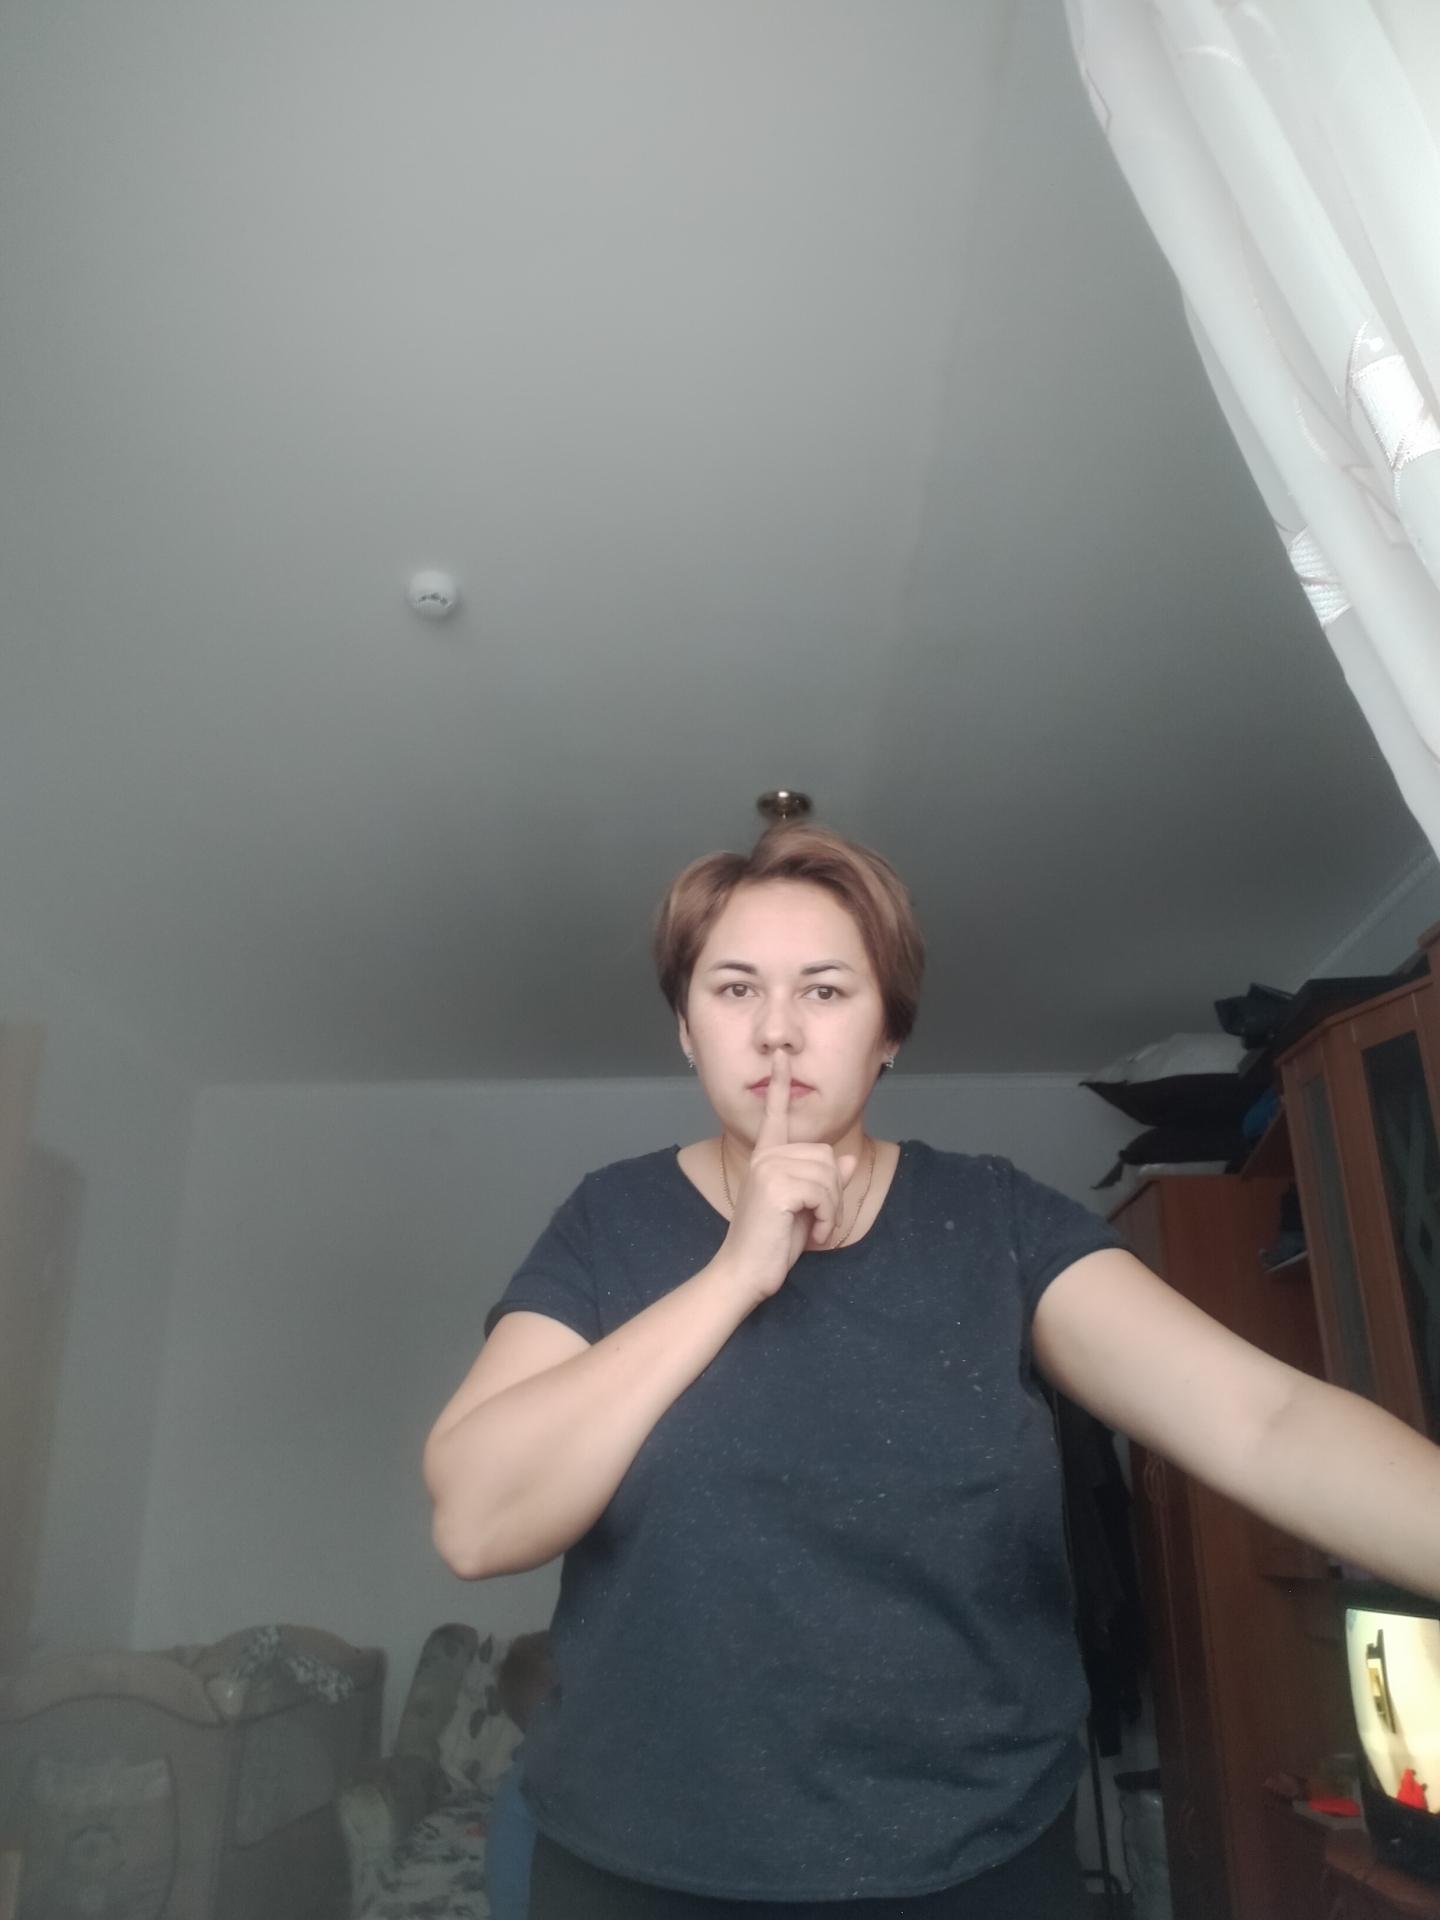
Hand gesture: mute